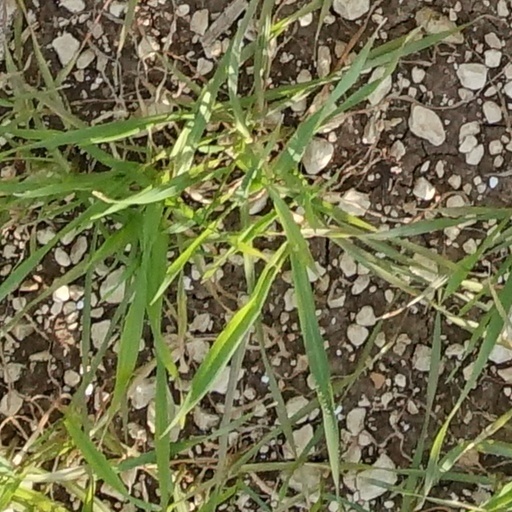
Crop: wheat